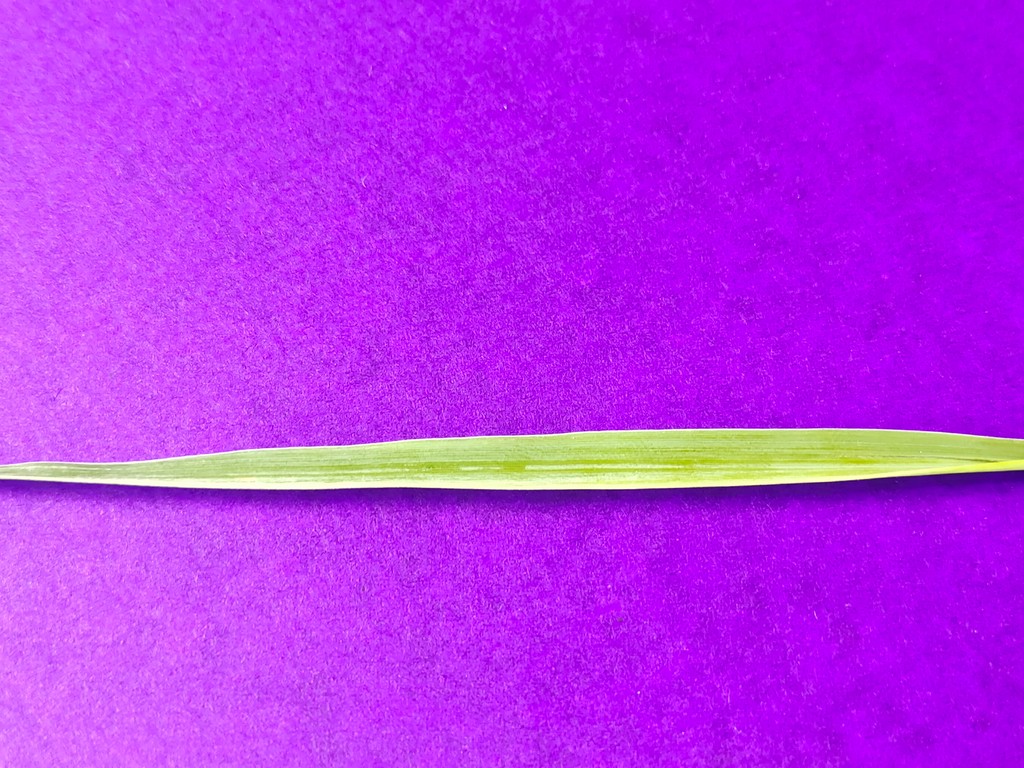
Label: Healthy